Glory and Gore

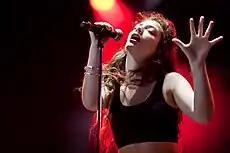
Lorde performing at Lollapalooza in 2014

On 24 September 2013, Lorde performed the track, among others, at The Fonda Theatre in Los Angeles, California. On 3 October 2013, Lorde held a concert at the Warsaw Venue in Brooklyn and performed the song among other tracks from the album.